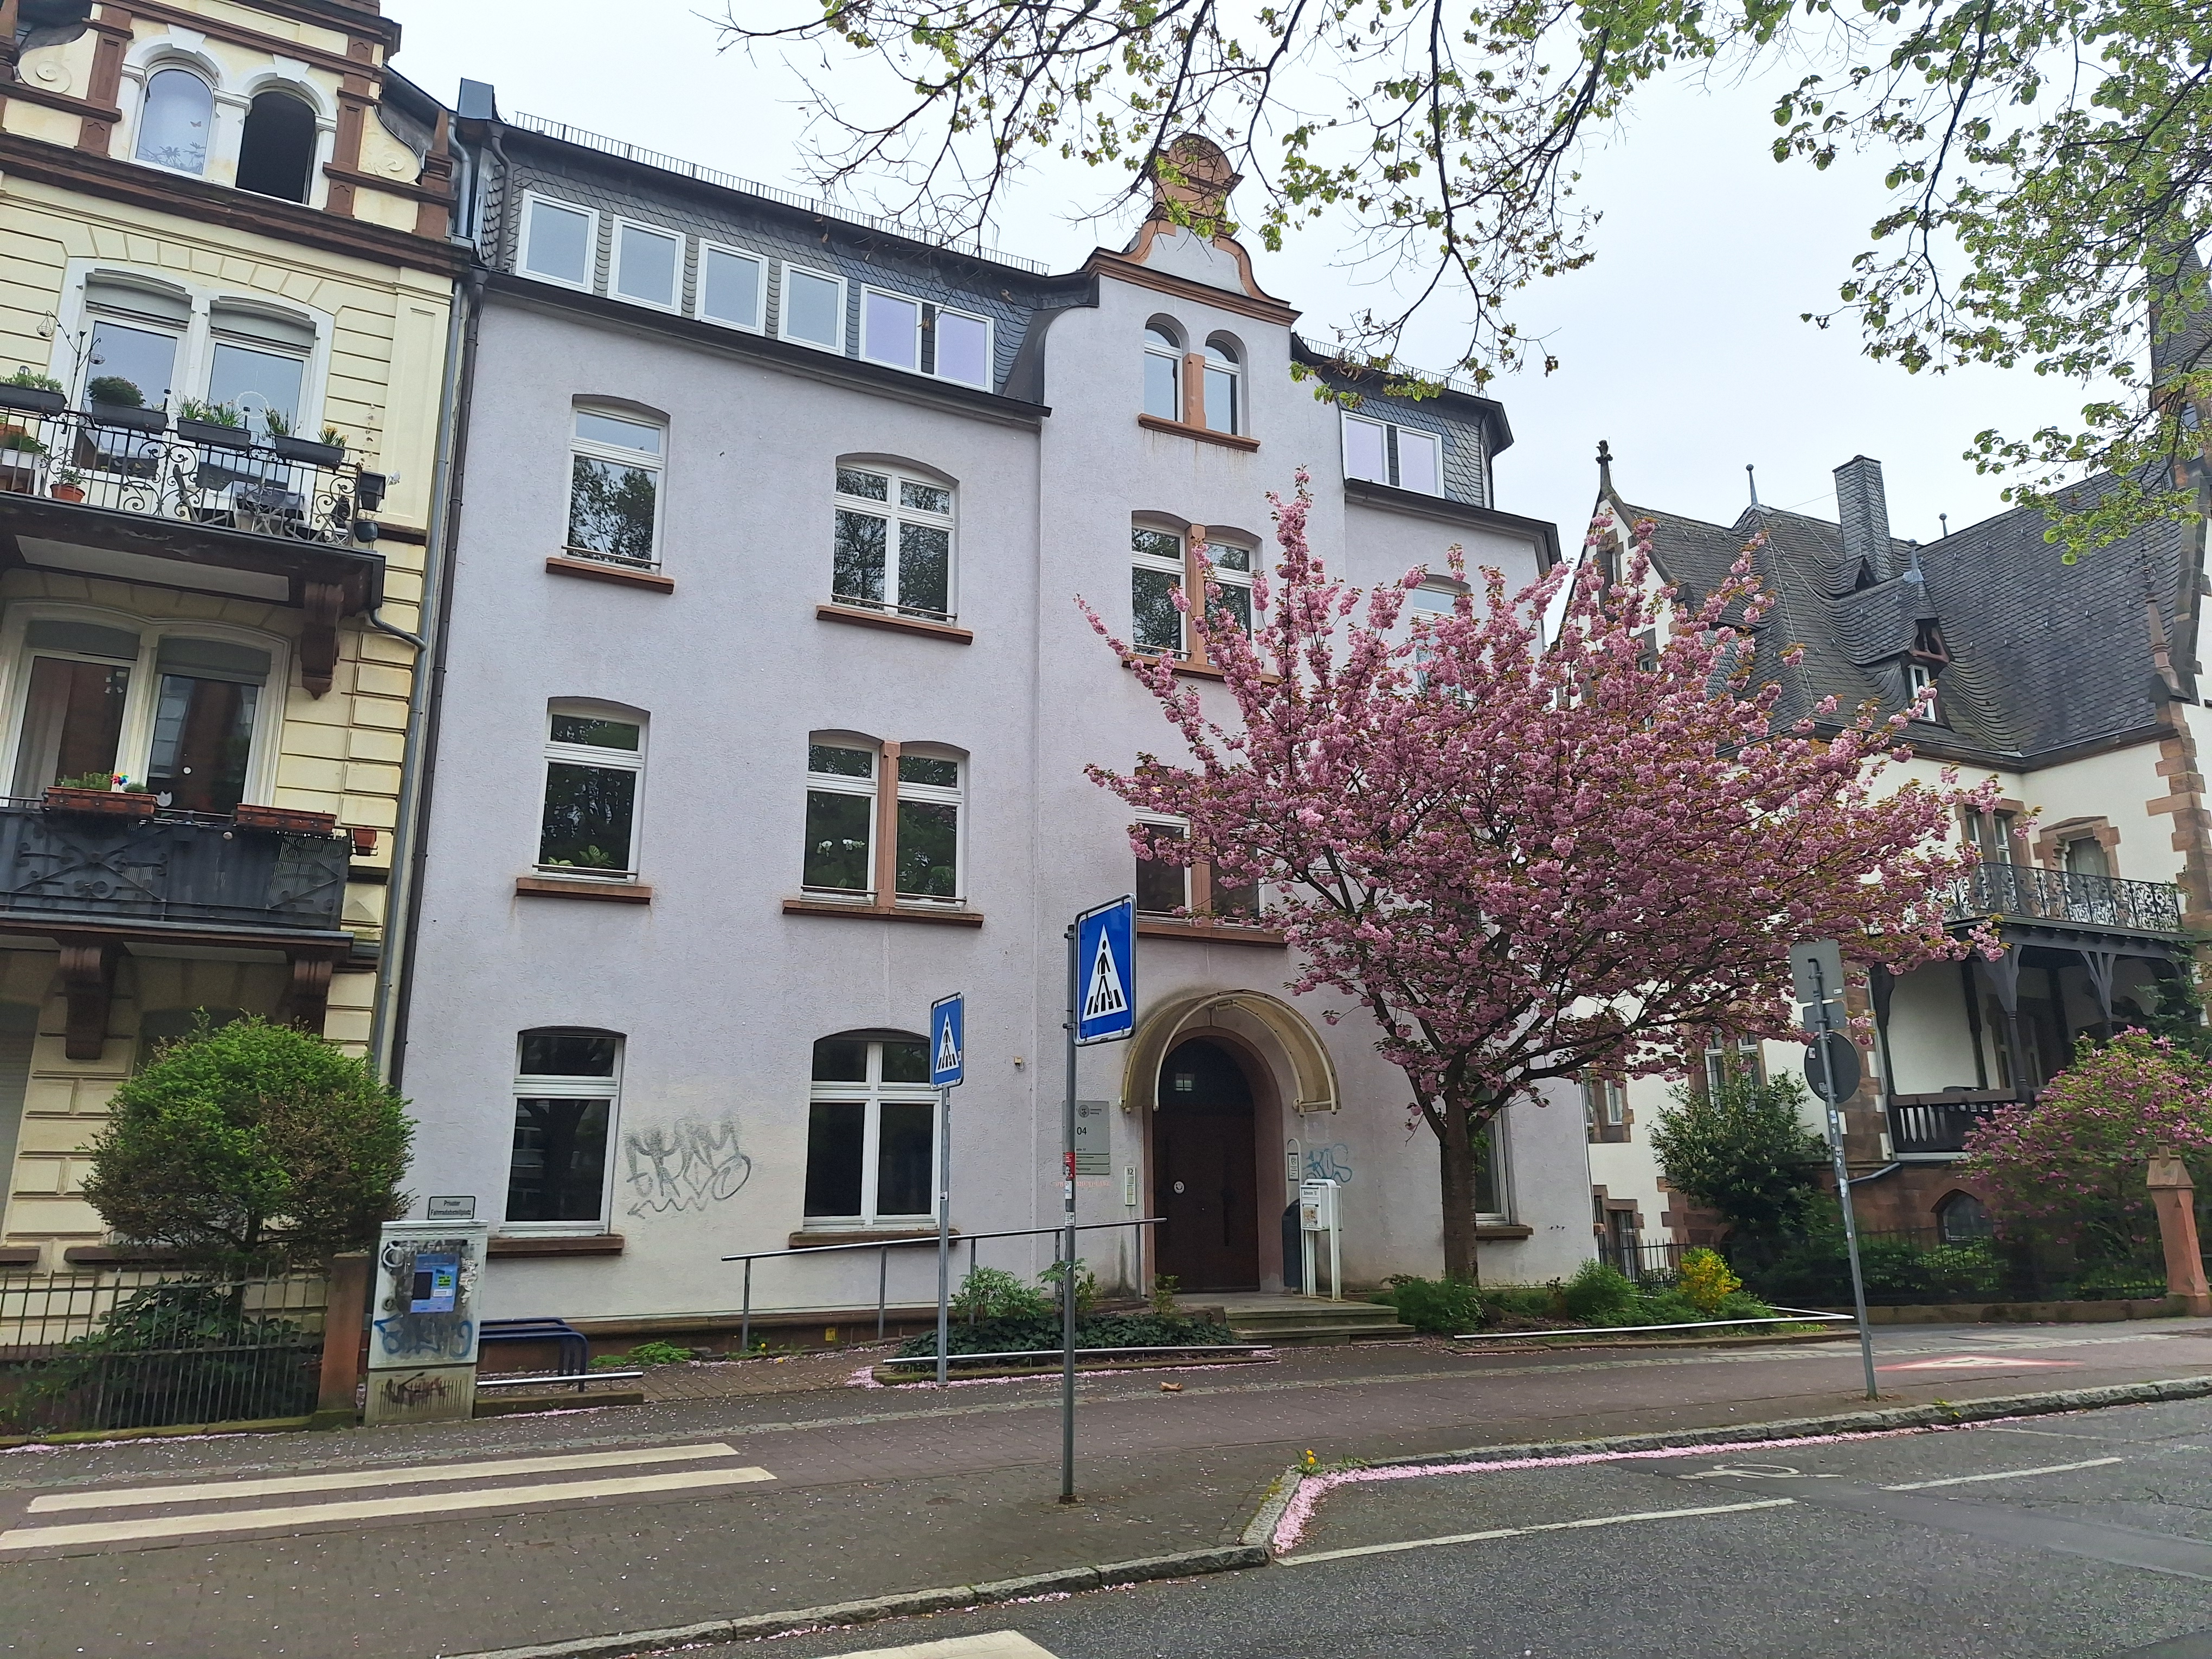
Building: Schulstraße 12